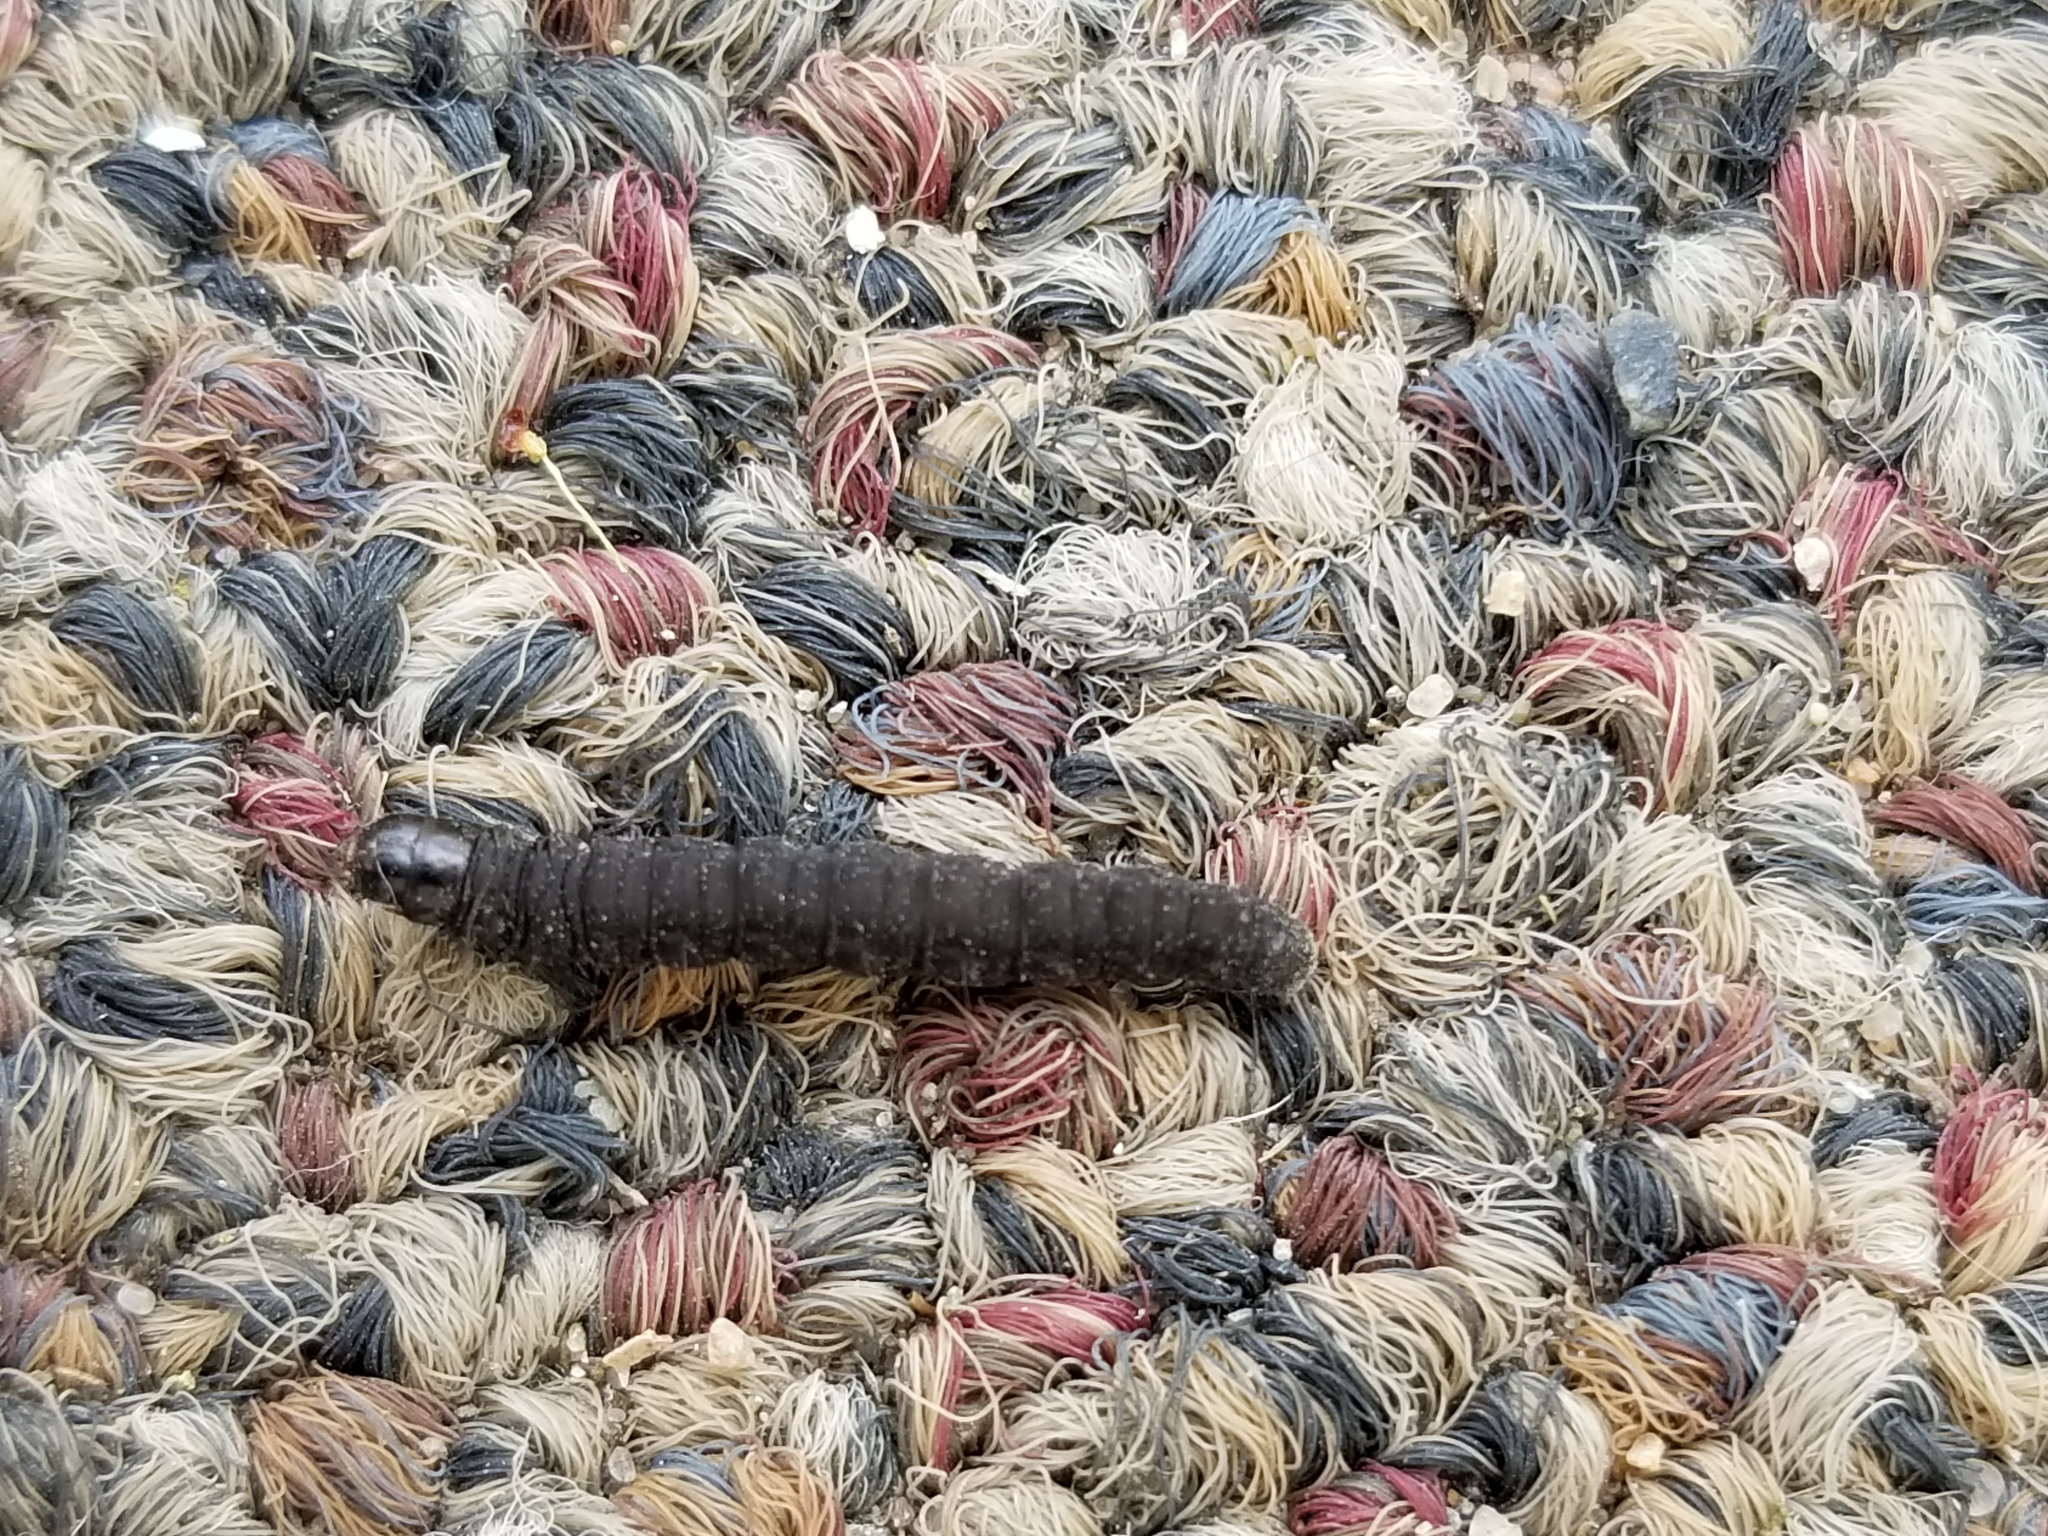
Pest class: cutworms